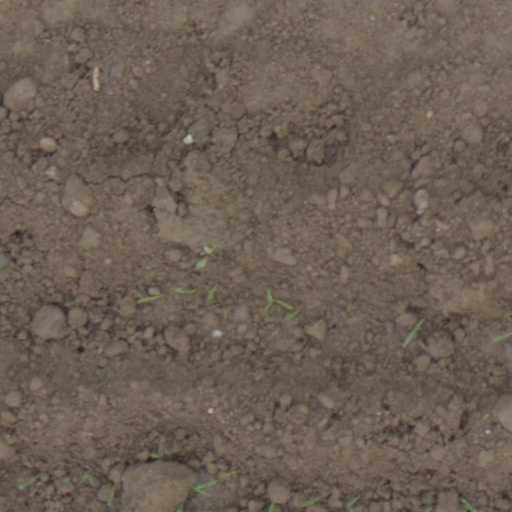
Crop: wheat